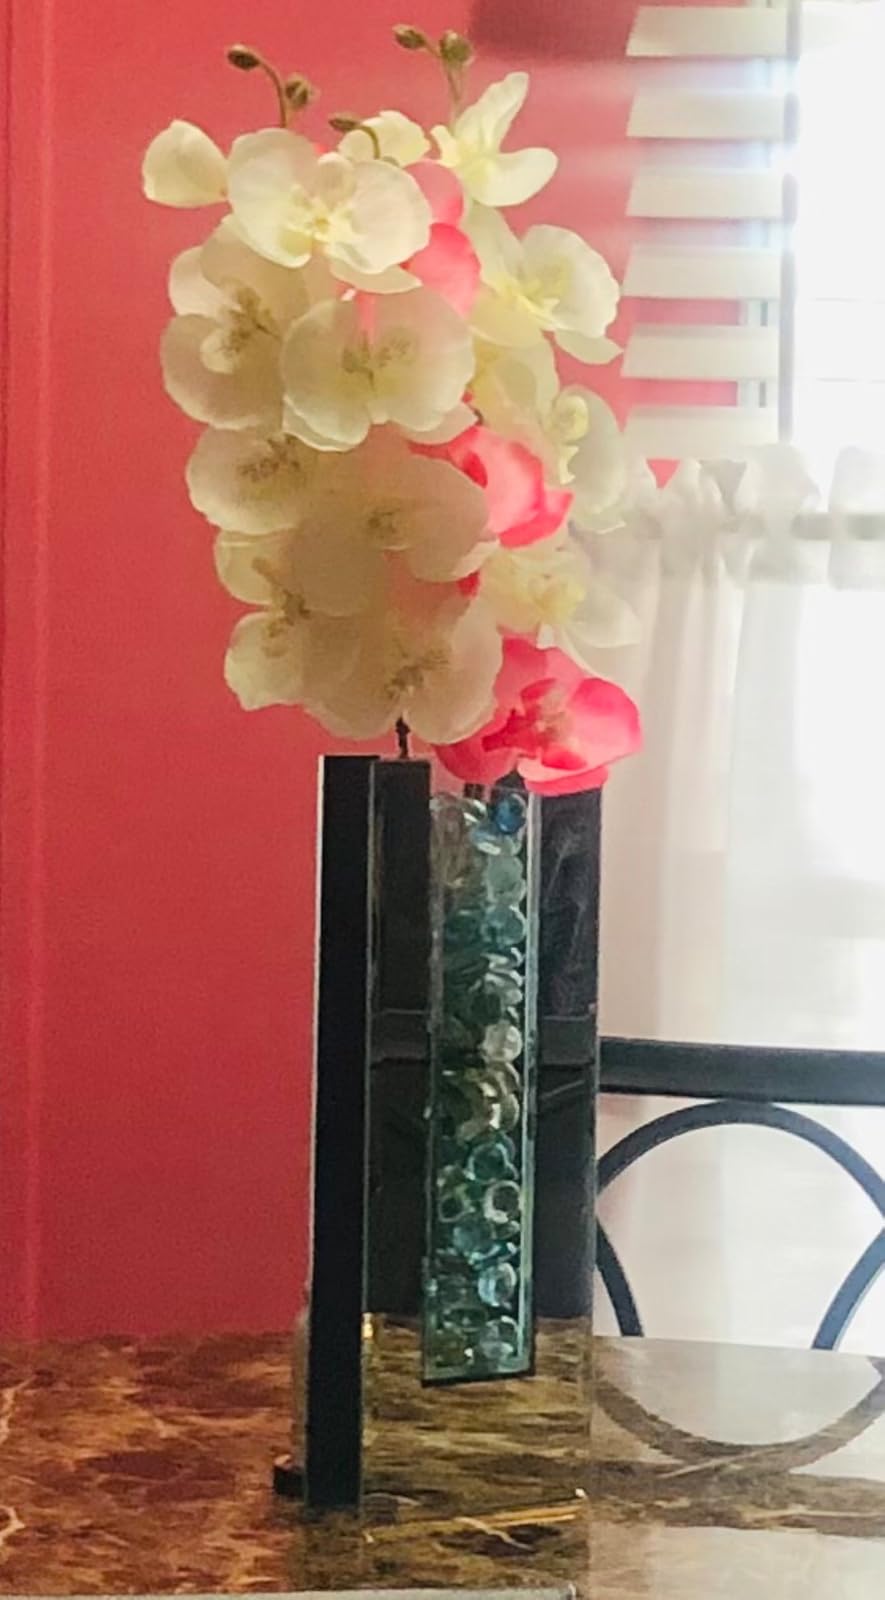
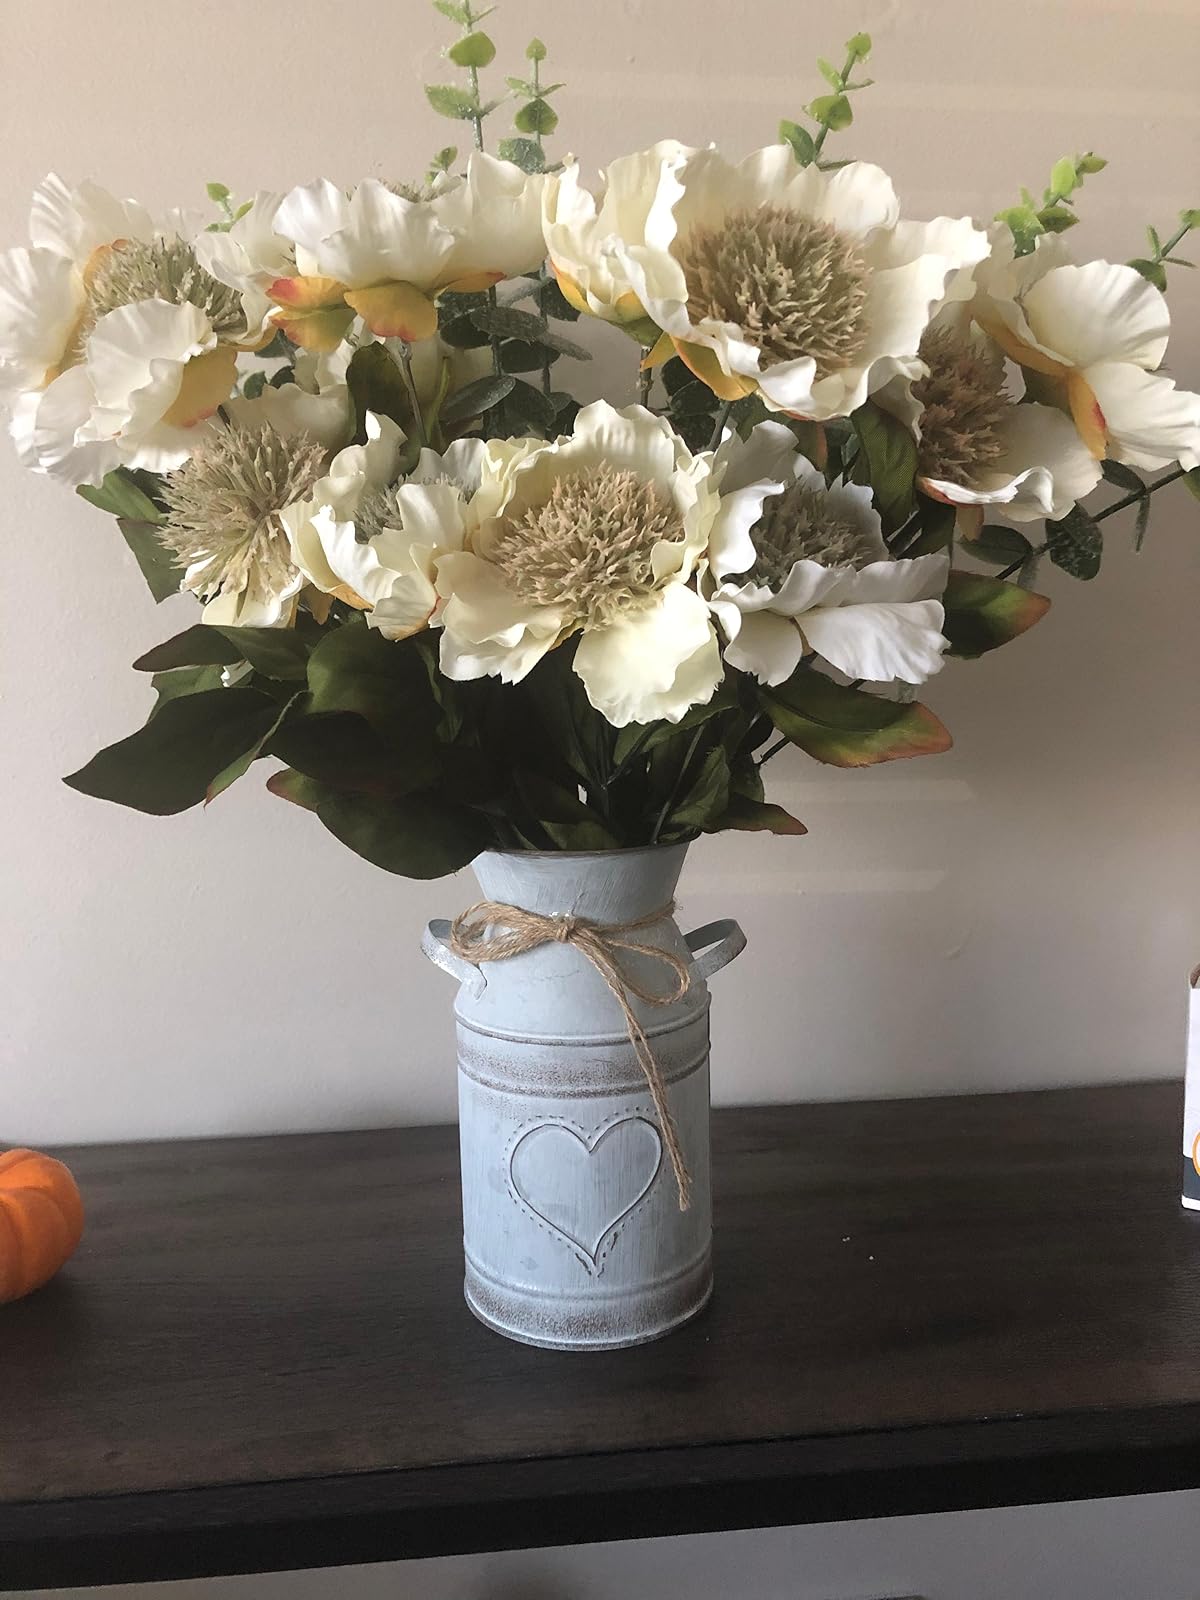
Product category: vase
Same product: no